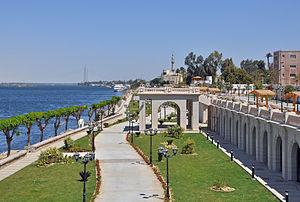
Louxor (Égypte)